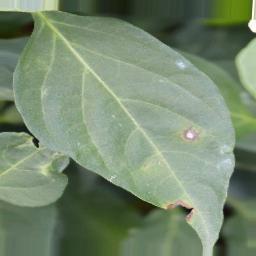
Label: cercospora